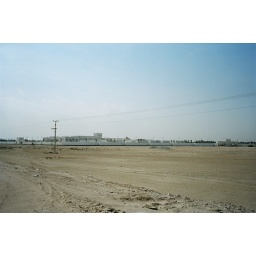
It has an Imax theater in it and a swimming pool with a floor that rises!